Wilhelm Hasse (general)

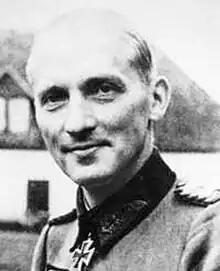

Wilhelm Hasse (24 November 1894 – 21 May 1945) was a general in the Wehrmacht of Nazi Germany during World War II who commanded the 17th Army. He was a recipient of the Knight's Cross of the Iron Cross with Oak Leaves. Hasse died on 21 May 1945 of wounds sustained earlier that month.